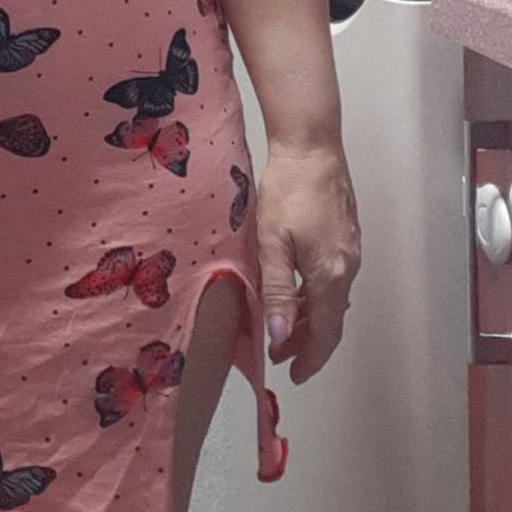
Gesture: no_gesture